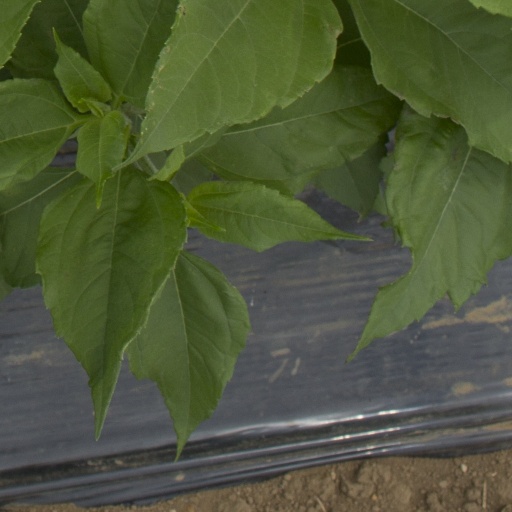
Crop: Jerusalem artichoke